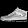
Label: Sneaker